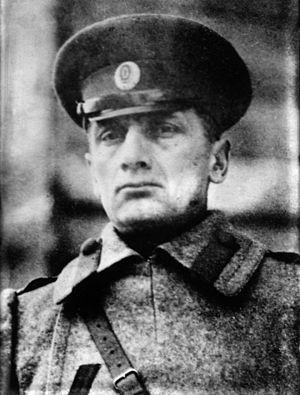
Vassili Ivanovitch Koltchak, en alphabet cyrillique : Василий Иванович Колчак, né le 1ᵉʳ janvier 1837 à Odessa, décédé le 4 avril 1913 à Saint-Pétersbourg, général russe, un des héros de la guerre de Crimée, diplômé du lycée Richelieu d'Odessa, capitaine de l'artillerie navale, ingénieur militaire, major-général de l'Amirauté en 1893, diplômé de l'Institut des ingénieurs des mines.